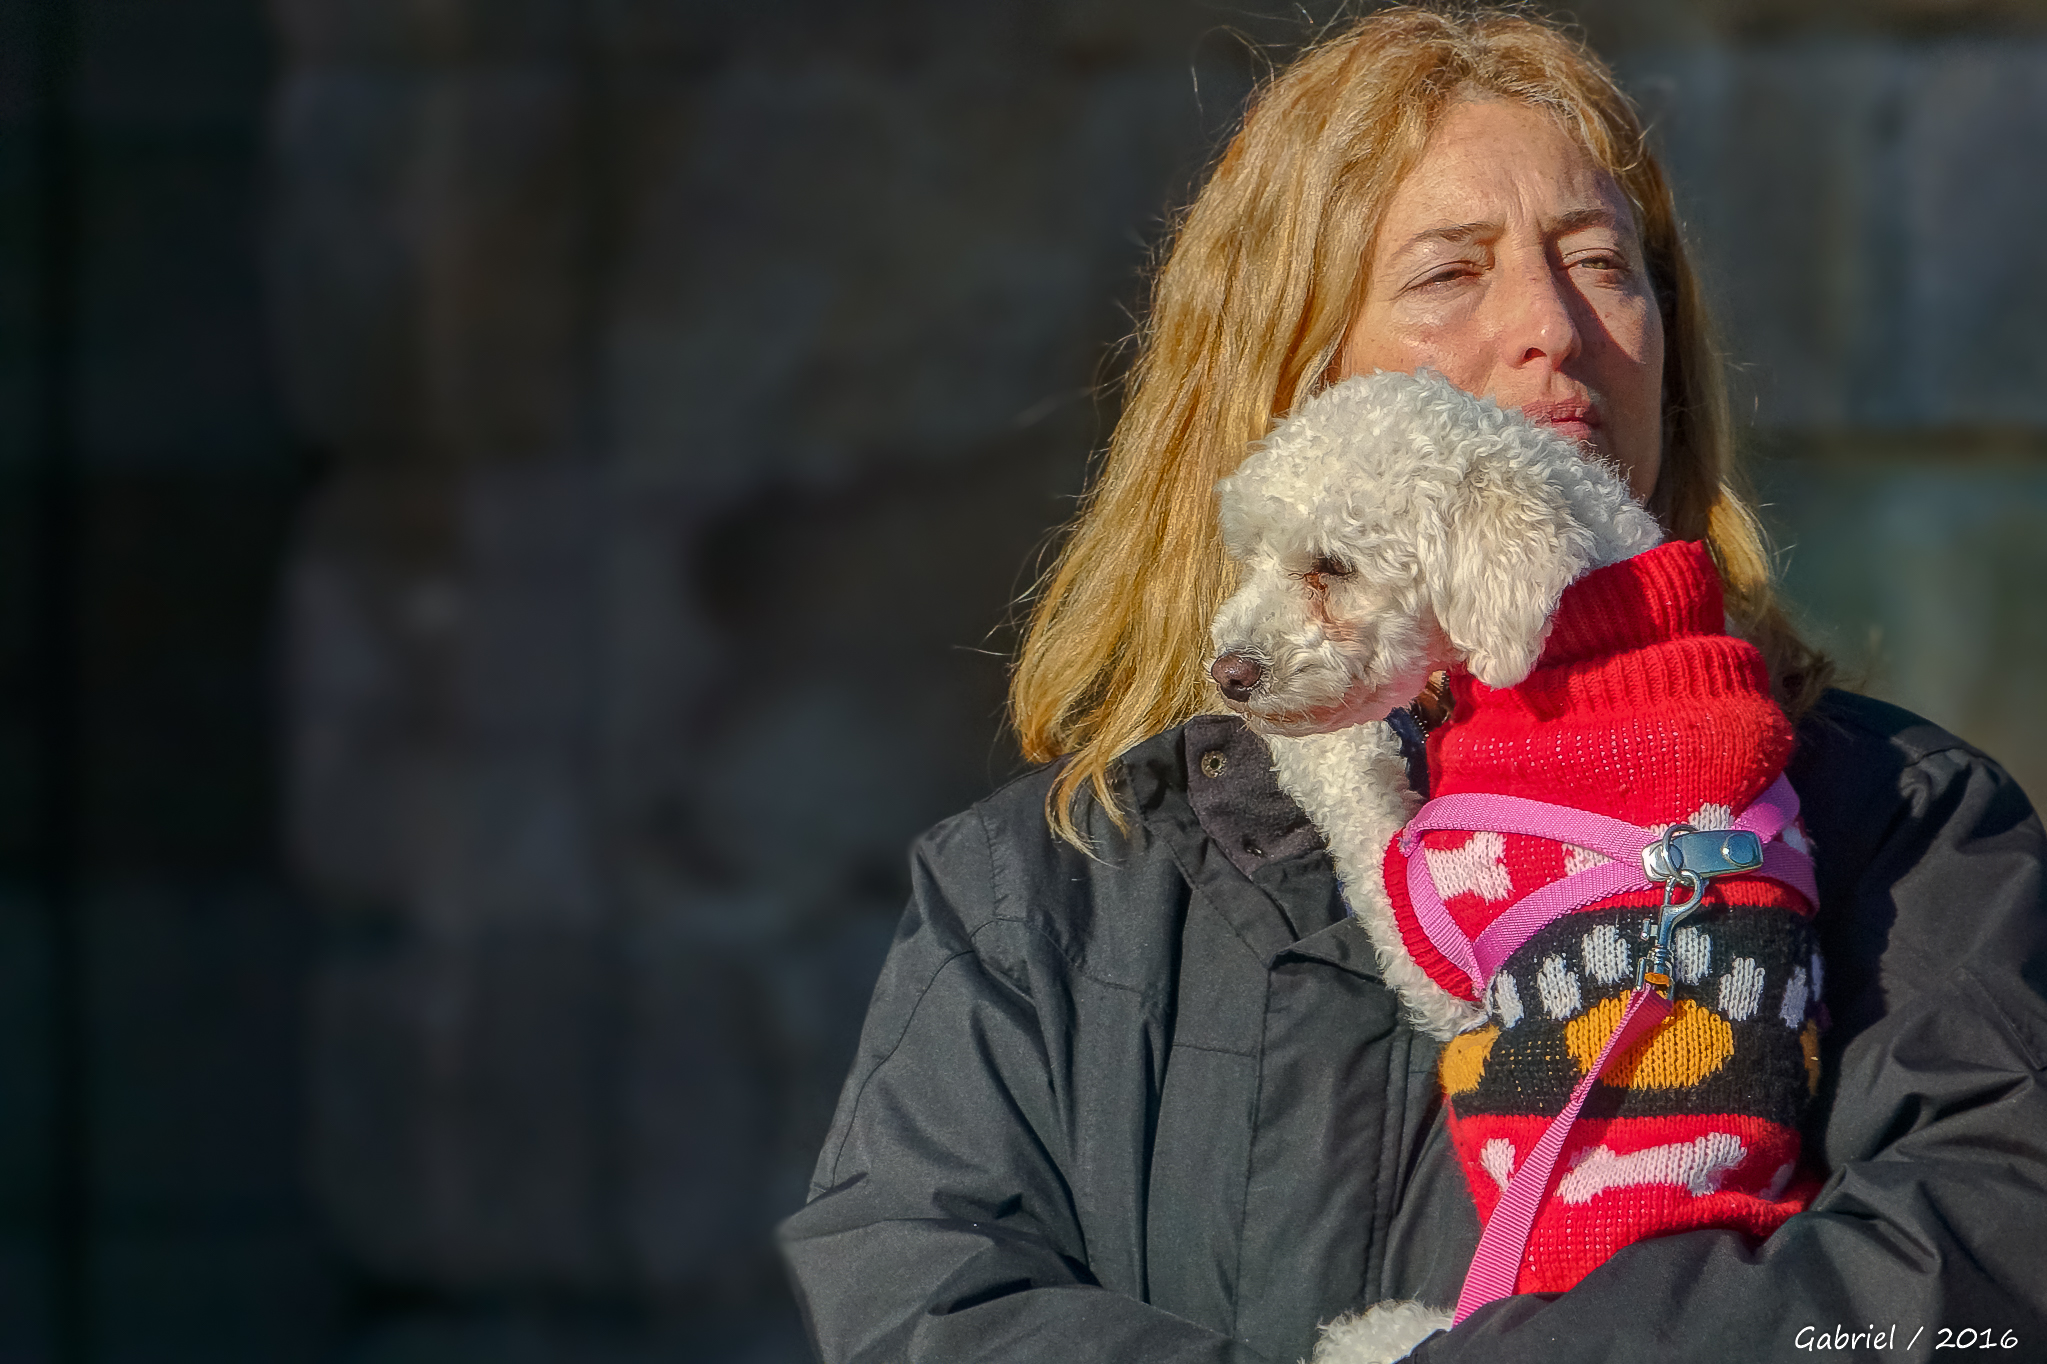
people, streetphotography, dogs, gente, fotografacallejera, ggl1, gaby1, xovesphoto, sonydscrx10iii, sonyrx10iii, rx10iii, rx10m3, perros, fictional character, facial hair